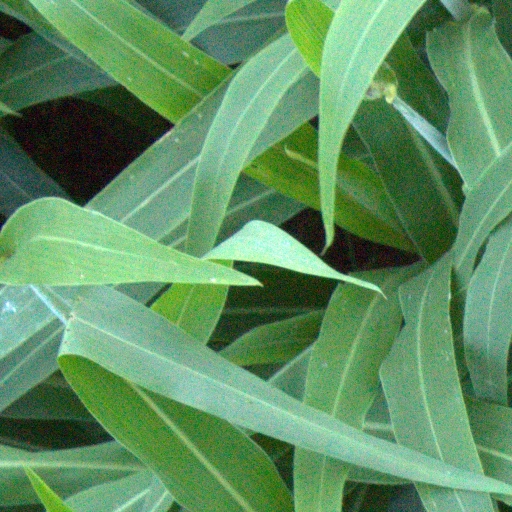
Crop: sorghum